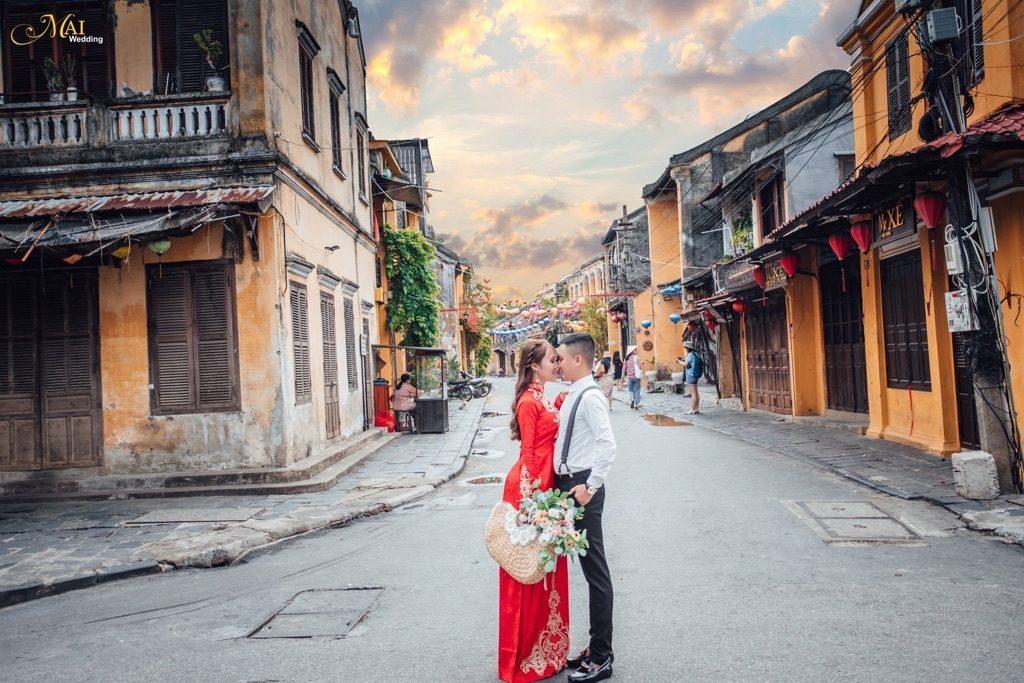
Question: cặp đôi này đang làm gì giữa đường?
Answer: tạo kiểu chụp ảnh kỷ niệm